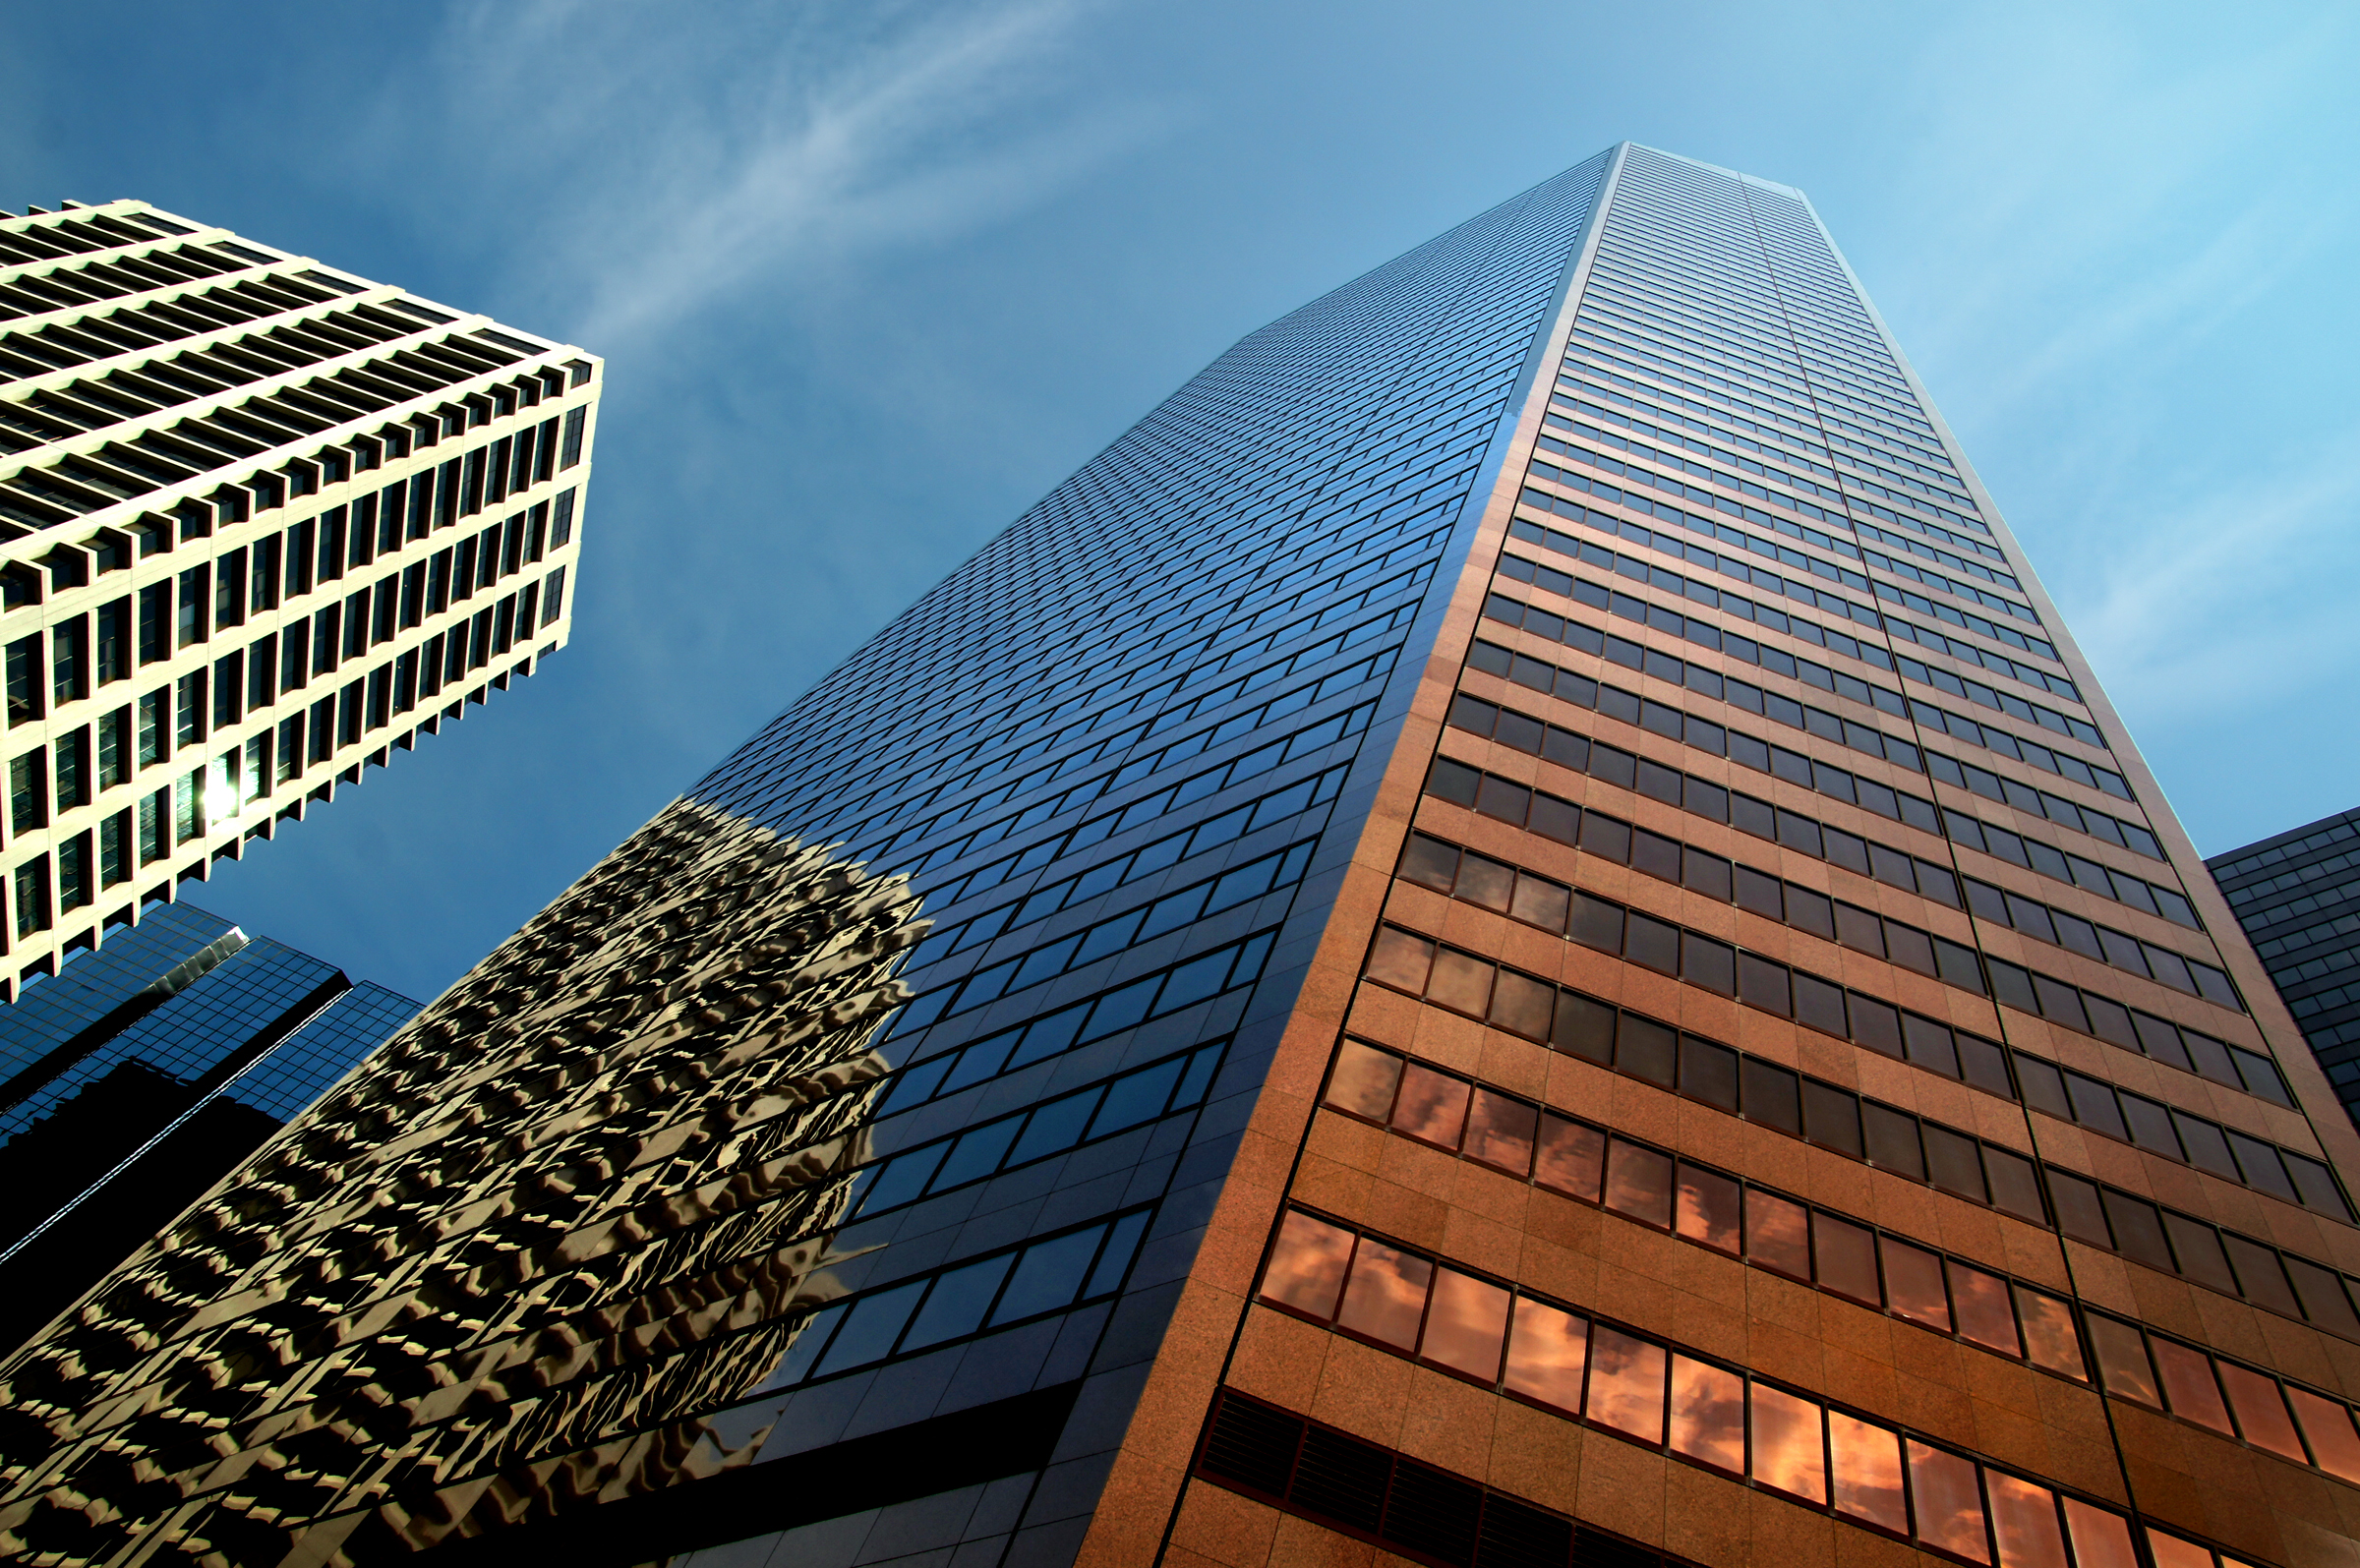
architecture, skyline, glass, building, city, skyscraper, highrise, cityscape, downtown, line, tower, landmark, facade, professional, tower block, windows, canada, sonydslra580, shape, headquarters, metropolis, condominium, neighbourhood, urban area, human settlement, metropolitan area